Henry Barbet de Jouy

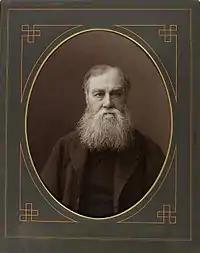
Henry Barbet de Jouy; photograph by Eugène Pirou

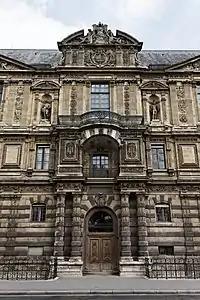
Le Porte Barbet de Jouy, at the Louvre

Joseph-Henry Barbet de Jouy (16 July 1812, Canteleu – 26 May 1896, Paris) was a French archaeologist, art historian, and curator.